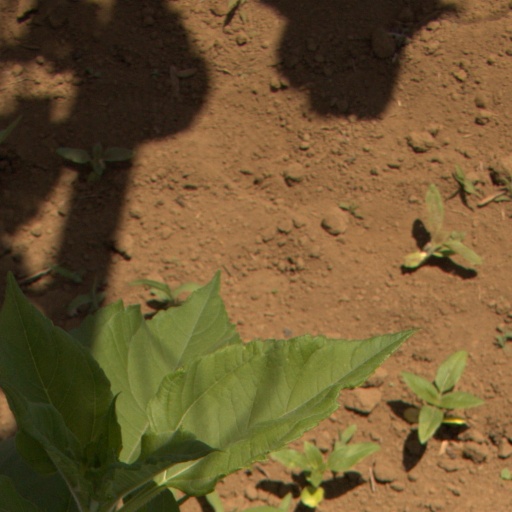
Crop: Jerusalem artichoke